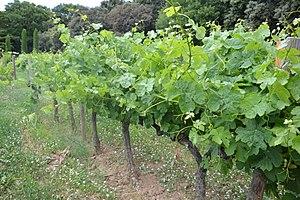
vignes de cépage Marsanne